Fat face

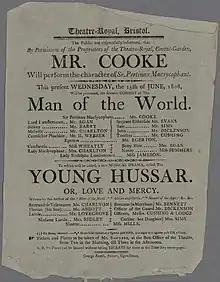
Early theatre poster, 1808: all text is in fonts similar to body text faces.

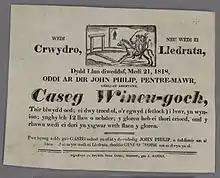
1818 poster; complete change in style. Fat face, or at least bold, letterforms used throughout; the main heading is in an inline italic design.

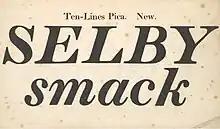
Early typeface in what became the fat face style by Robert Thorne in his 1803 specimen

Great changes took place in the style of printed letters available from type foundries in the hundred years after 1750. At the beginning of this period, fonts in Latin-alphabet printing were predominantly intended for book printing. The modern concept of text faces having companion bold fonts did not exist, although some titling capitals were quite bold; if a bolder effect was intended blackletter might be used.